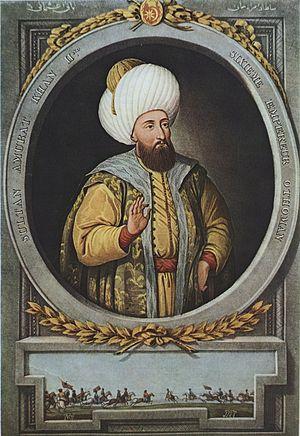
Mourad II est né en juin 1404 ; il était le fils de Mehmed Iᵉʳ et lui succéda comme sultan ottoman en 1421. Il est mort le 3 février 1451. Son règne comporte une interruption entre 1444 et 1446, où il donna le pouvoir à son fils Mehmed pour le lui reprendre ensuite. Mehmed le Conquérant lui succéda à sa mort en 1451.
La liste des sultans de l'Empire ottoman réunit les trente-six souverains de l'Empire ottoman, de sa fondation à la fin du XIIIᵉ siècle à sa disparition au début du XXᵉ siècle. Ils appartiennent tous à la dynastie ottomane, issue du fondateur de l'empire, Osman. À partir de 1517, ils détiennent également le titre de calife.